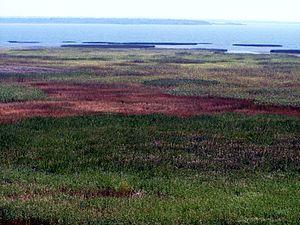
Le parc national de Skadar est un parc national créé en 1983 et situé au sud du Monténégro. L’essentiel du parc englobe la partie monténégrine du lac de Skadar.